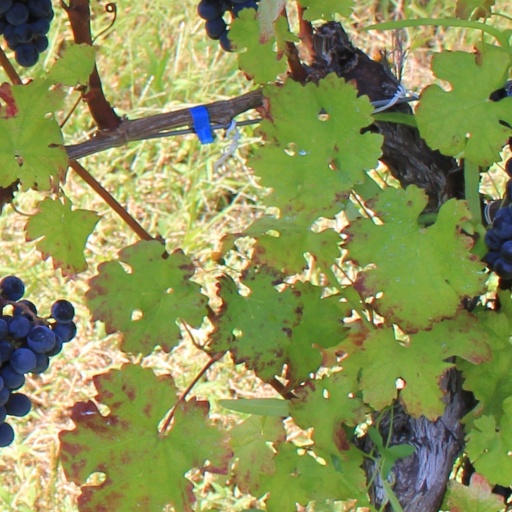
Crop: grape